Punta del Hidalgo Lighthouse

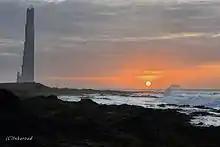
Punta Hidalgo at sunset

The construction of the lighthouse was completed in 1992 and it became operational in 1994, as part of the maritime lighting plan that was drawn up in the 1980s, which included the need for new lights at a number of locations in the Canaries. These included the contemporary designed lights at Puerto de la Cruz and Buenavista on Tenerife, Castilette on Gran Canaria, and Arenas Blancas and Punta Lava on La Palma.